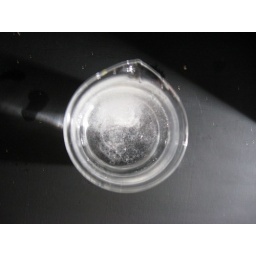
we dropped an alkaselzer tablet into a glass of water in a dark room with a strobe light.